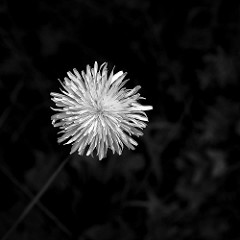
Flower: dandelion